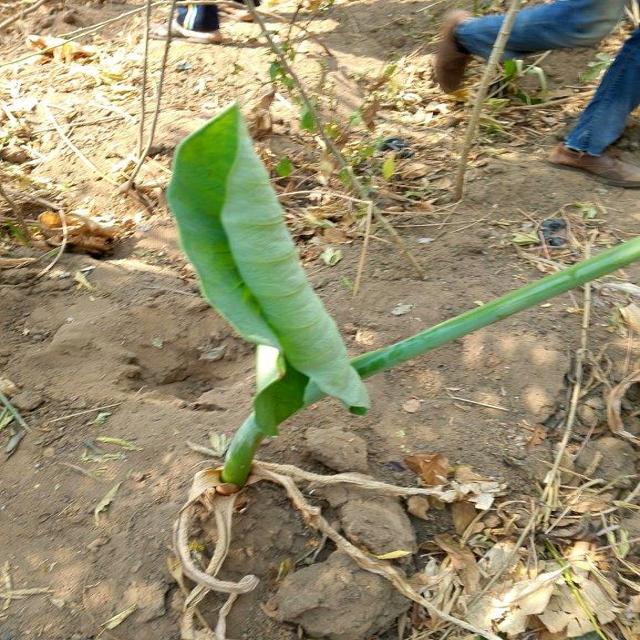
Label: Healthy